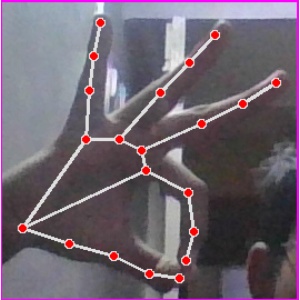
अक्षर: ण